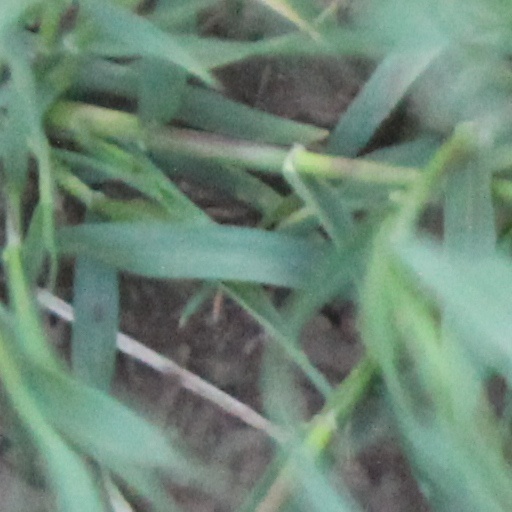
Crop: wheat